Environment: real
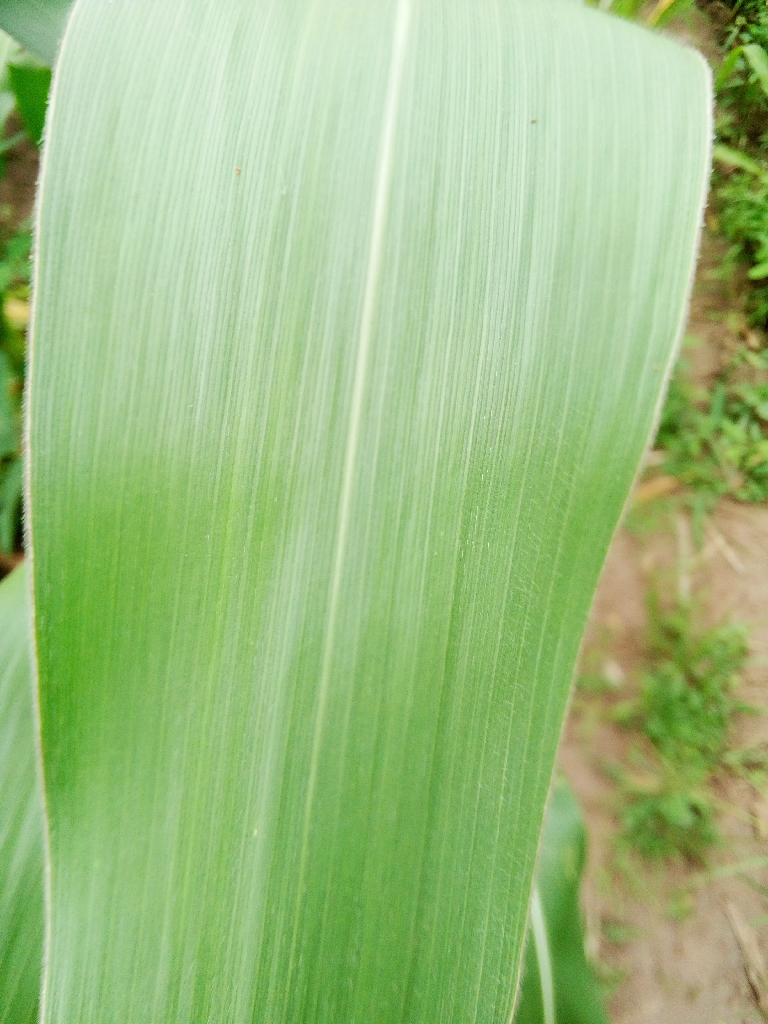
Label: healthy